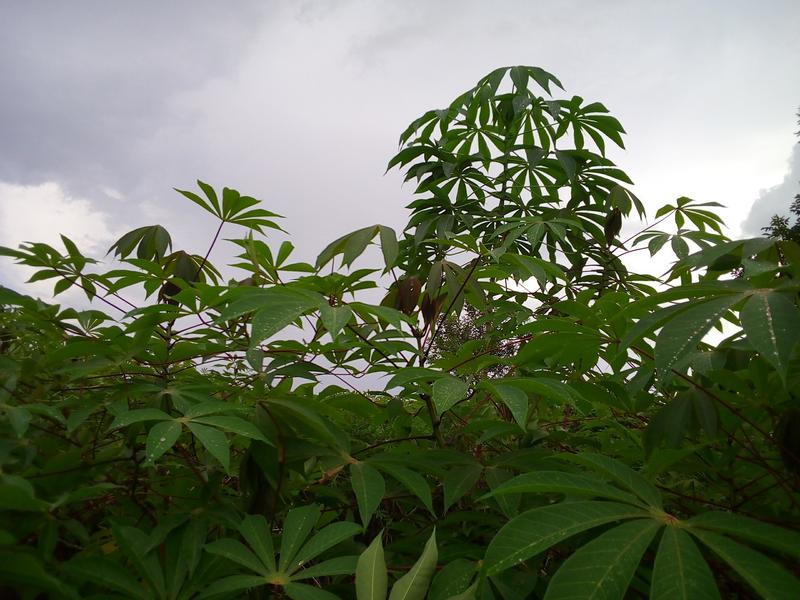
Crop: cassava
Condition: healthy